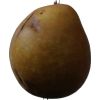
Label: Pear 3